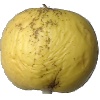
Label: golden_apple